Gene Bleymaier

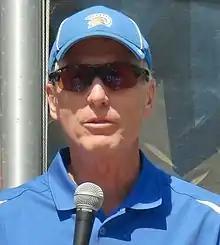
Bleymaier in 2015

Eugene Anthony Bleymaier (born c. 1953) is an American university administrator who was most recently special advisor to the president at San Jose State University. Bleymaier was previously an athletic director, first at Boise State University from 1982 to 2011 and San Jose State from 2012 to 2017.